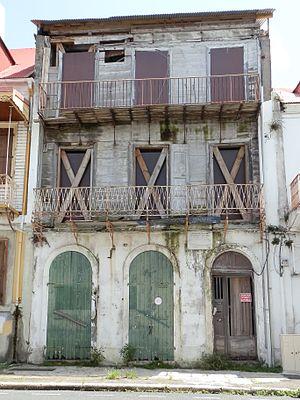
Façade de la maison natale de Saint-John Perse, 54 rue Achille René Boisneuf, Pointe-à-Pitre, Guadeloupe
Cet article recense les monuments historiques de la Guadeloupe, en France.
La maison natale de Saint-John-Perse était un bâtiment d'habitation situé au 54, rue Achille-René-Boisneuf – ancienne rue d'Arbaud – à Pointe-à-Pitre en Guadeloupe. Construite vers 1850-1860, elle a été le lieu de naissance et d'enfance de l'écrivain et poète français Alexis Leger dit Saint-John Perse. Elle était inscrite aux monuments historiques en 1995. Ce qui n'a pas empêché qu'elle ait été démolie, le 23 septembre 2017 sur décision du conseil municipal réuni la veille. Il est possible qu'elle soit reconstruite un jour à l'identique.